Pilar Velázquez

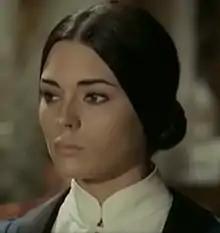
Velázquez in "The Forgotten Pistolero" (1969)

Born as María del Pilar Velázquez Llorente in Madrid, she made her debut in 1964 at the , with the drama "Caminos de Damasco". Between 1966 and 1977 she starred in about 50 films and television roles; she was active in Italian genre cinema, especially in Spaghetti Westerns. In 1979 Velázquez married the Spanish singer and actor Miguel Gallardo.